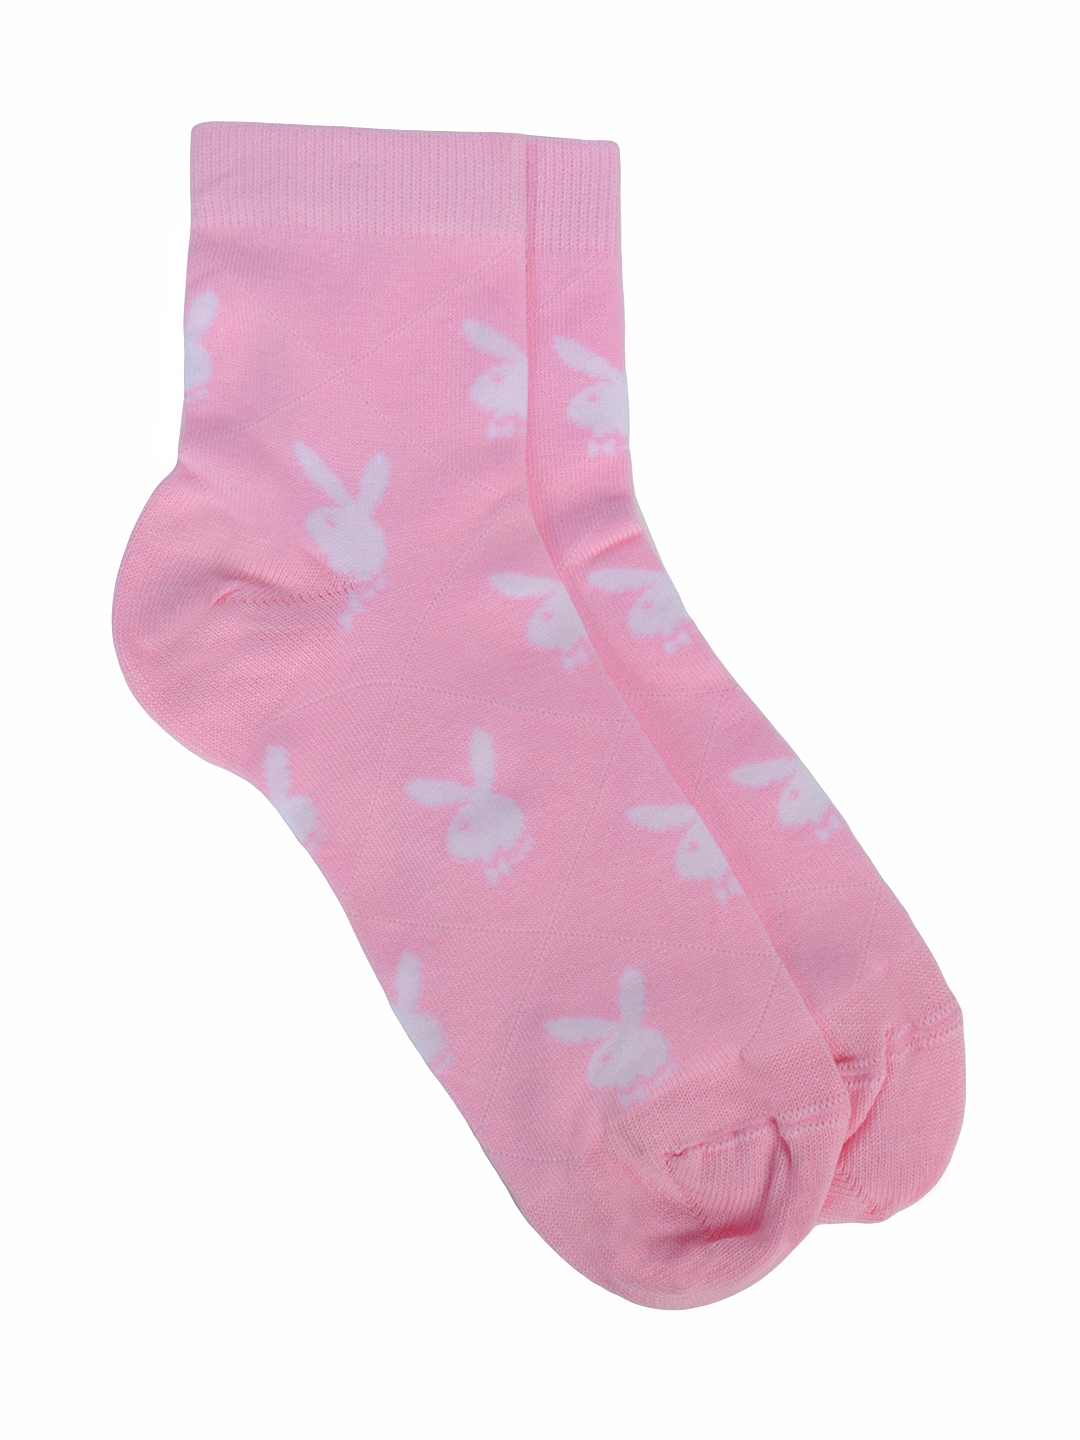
Playboy Women Playmate Pink Ankle Socks
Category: Accessories / Socks / Socks
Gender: Women
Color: Pink
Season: Summer 2017
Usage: Casual